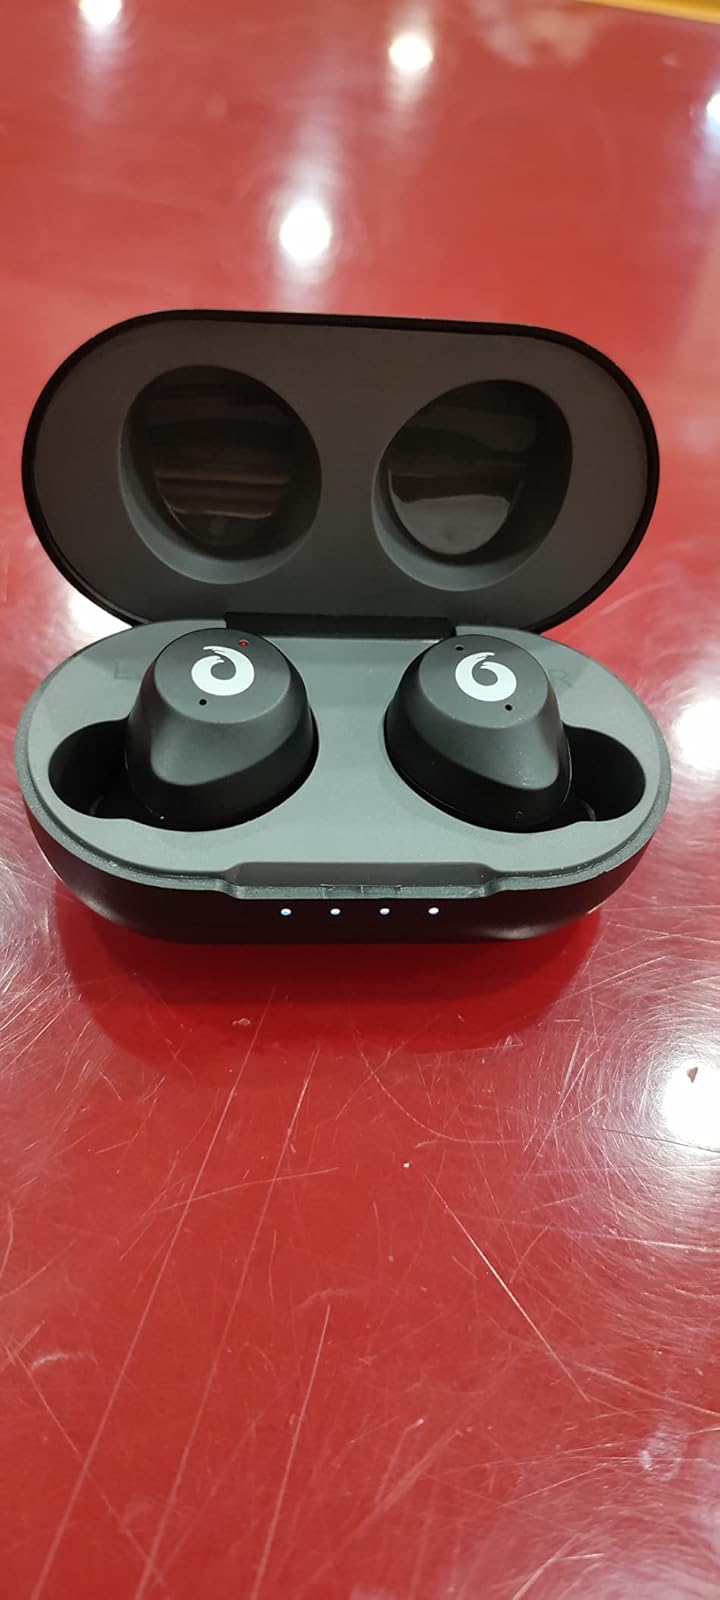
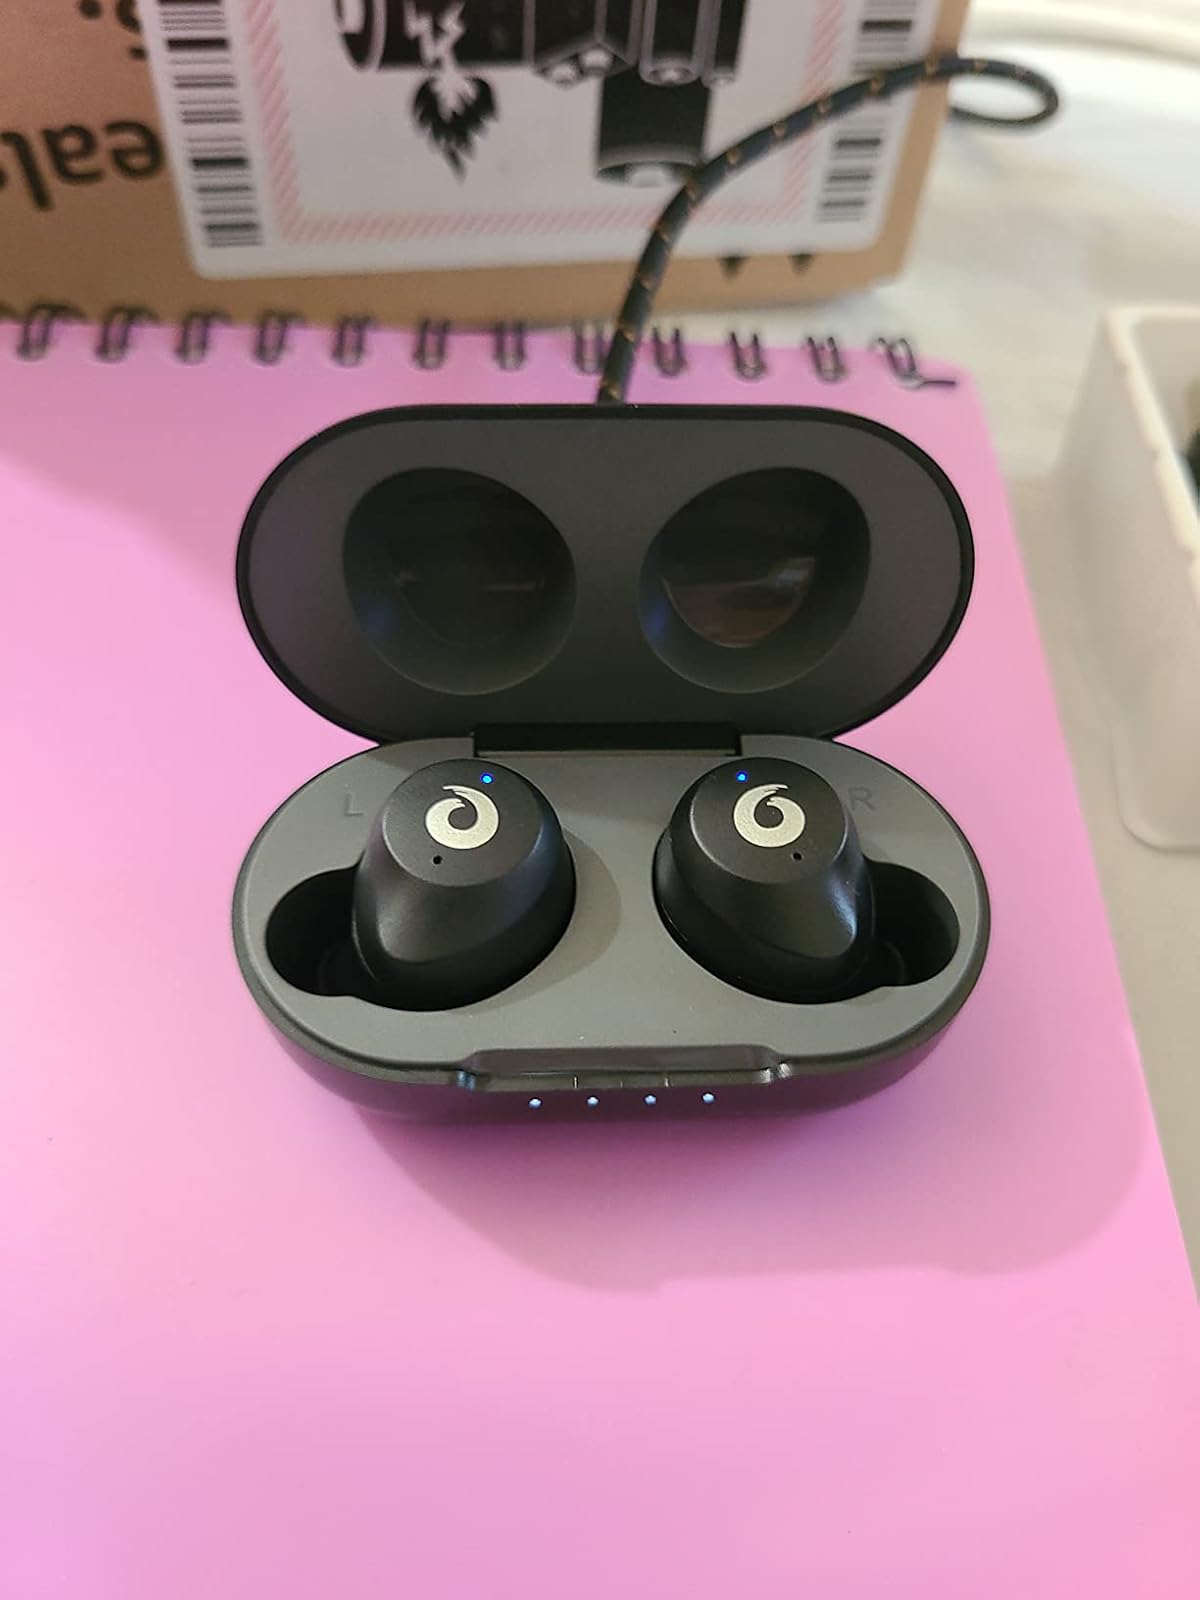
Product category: earbuds
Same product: yes